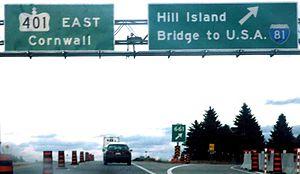
L'autoroute 401 est une autoroute de la série-400 majeure, située dans la province de l'Ontario, au Canada. La 401 est située dans le sud-ouest, le sud et l'est de l'Ontario, traversant la région la plus peuplée de la province et du pays, passant notamment par les villes de Windsor, London, le grand Toronto et Kingston. Elle constitue, avec l'autoroute 20, l'épine dorsale du réseau routier du corridor Windsor-Québec. La 401 traverse un bassin de population avoisinant les 12 millions d'habitants.